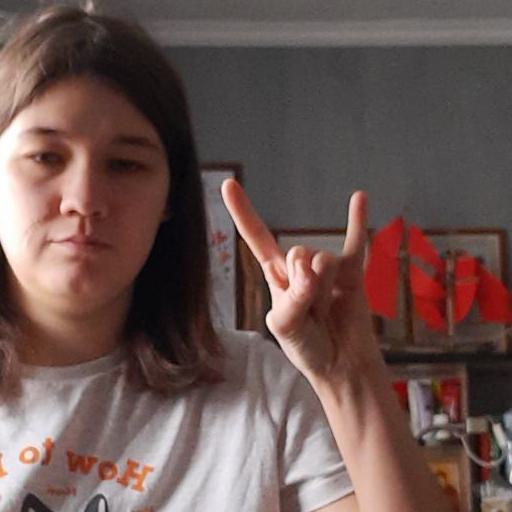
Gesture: rock